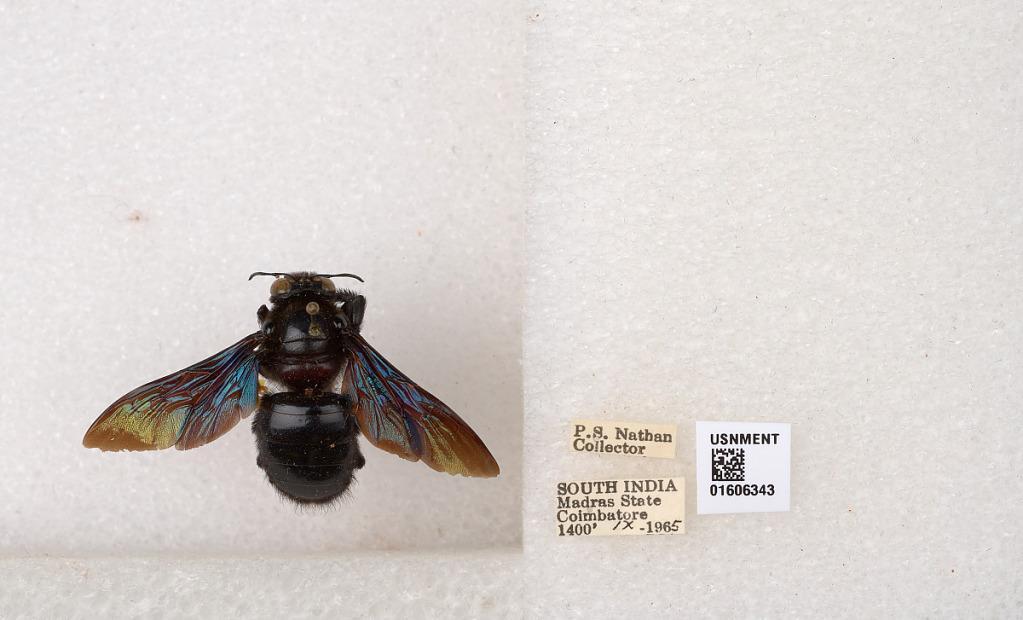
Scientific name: Xylocopa (Biluna) auripennis auripennis Lepeletier
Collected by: P. Nathan
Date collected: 1965-9-1
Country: India
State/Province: Tamil Nadu
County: Coimbatore
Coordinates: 10.9955, 76.9034